Demetrius Ferreira

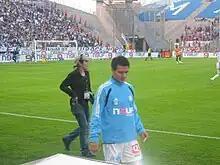
Ferreira with Marseille in 2005

Demetrius Ferreira Leite (born 19 January 1974) is a Brazilian former professional footballer who played as a right-back.